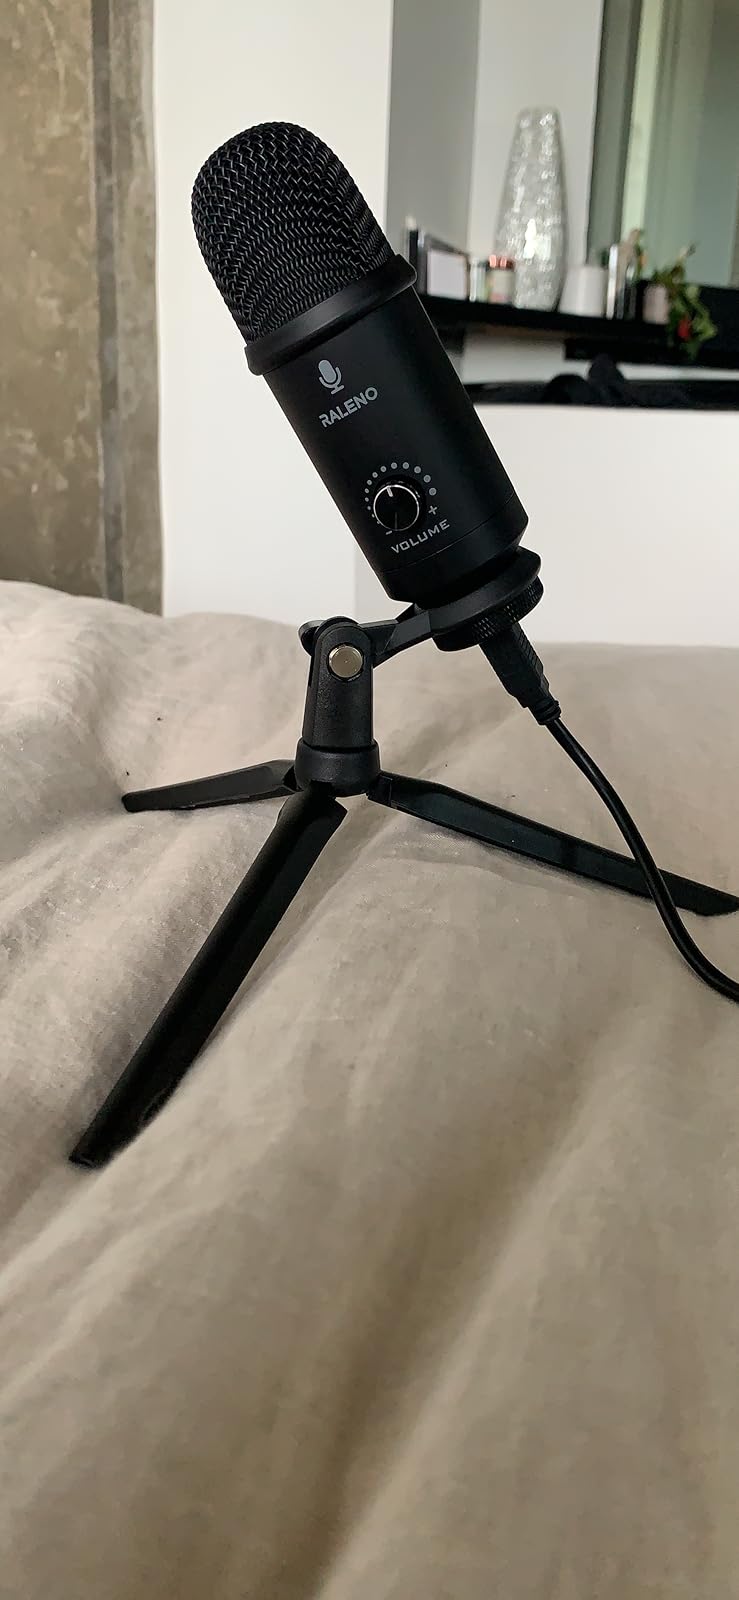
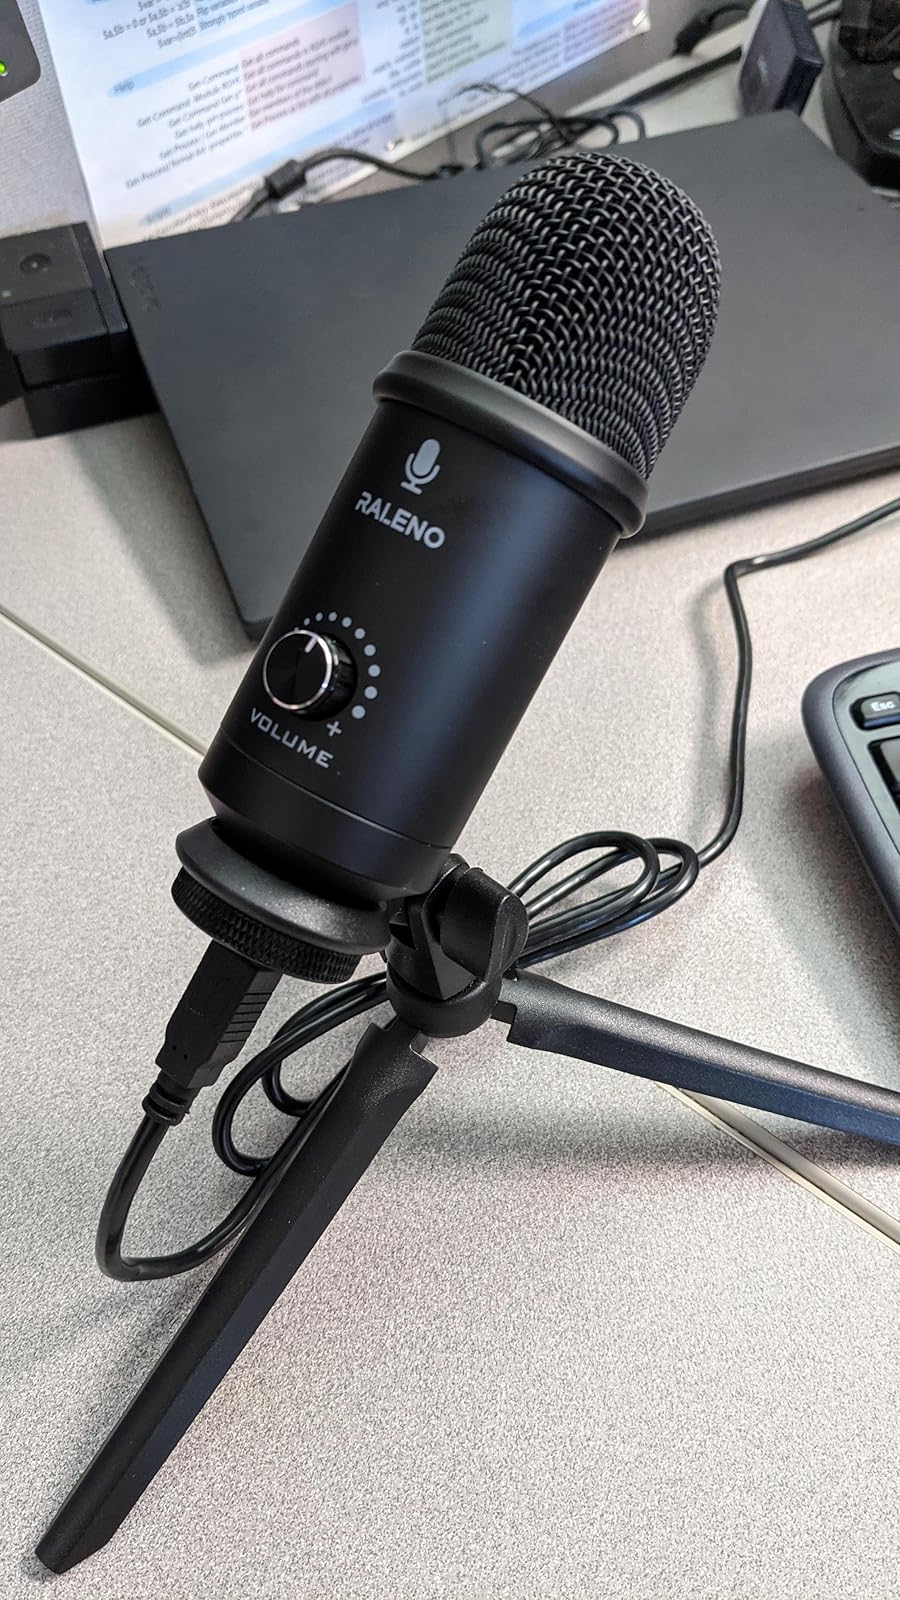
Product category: microphone
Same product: yes